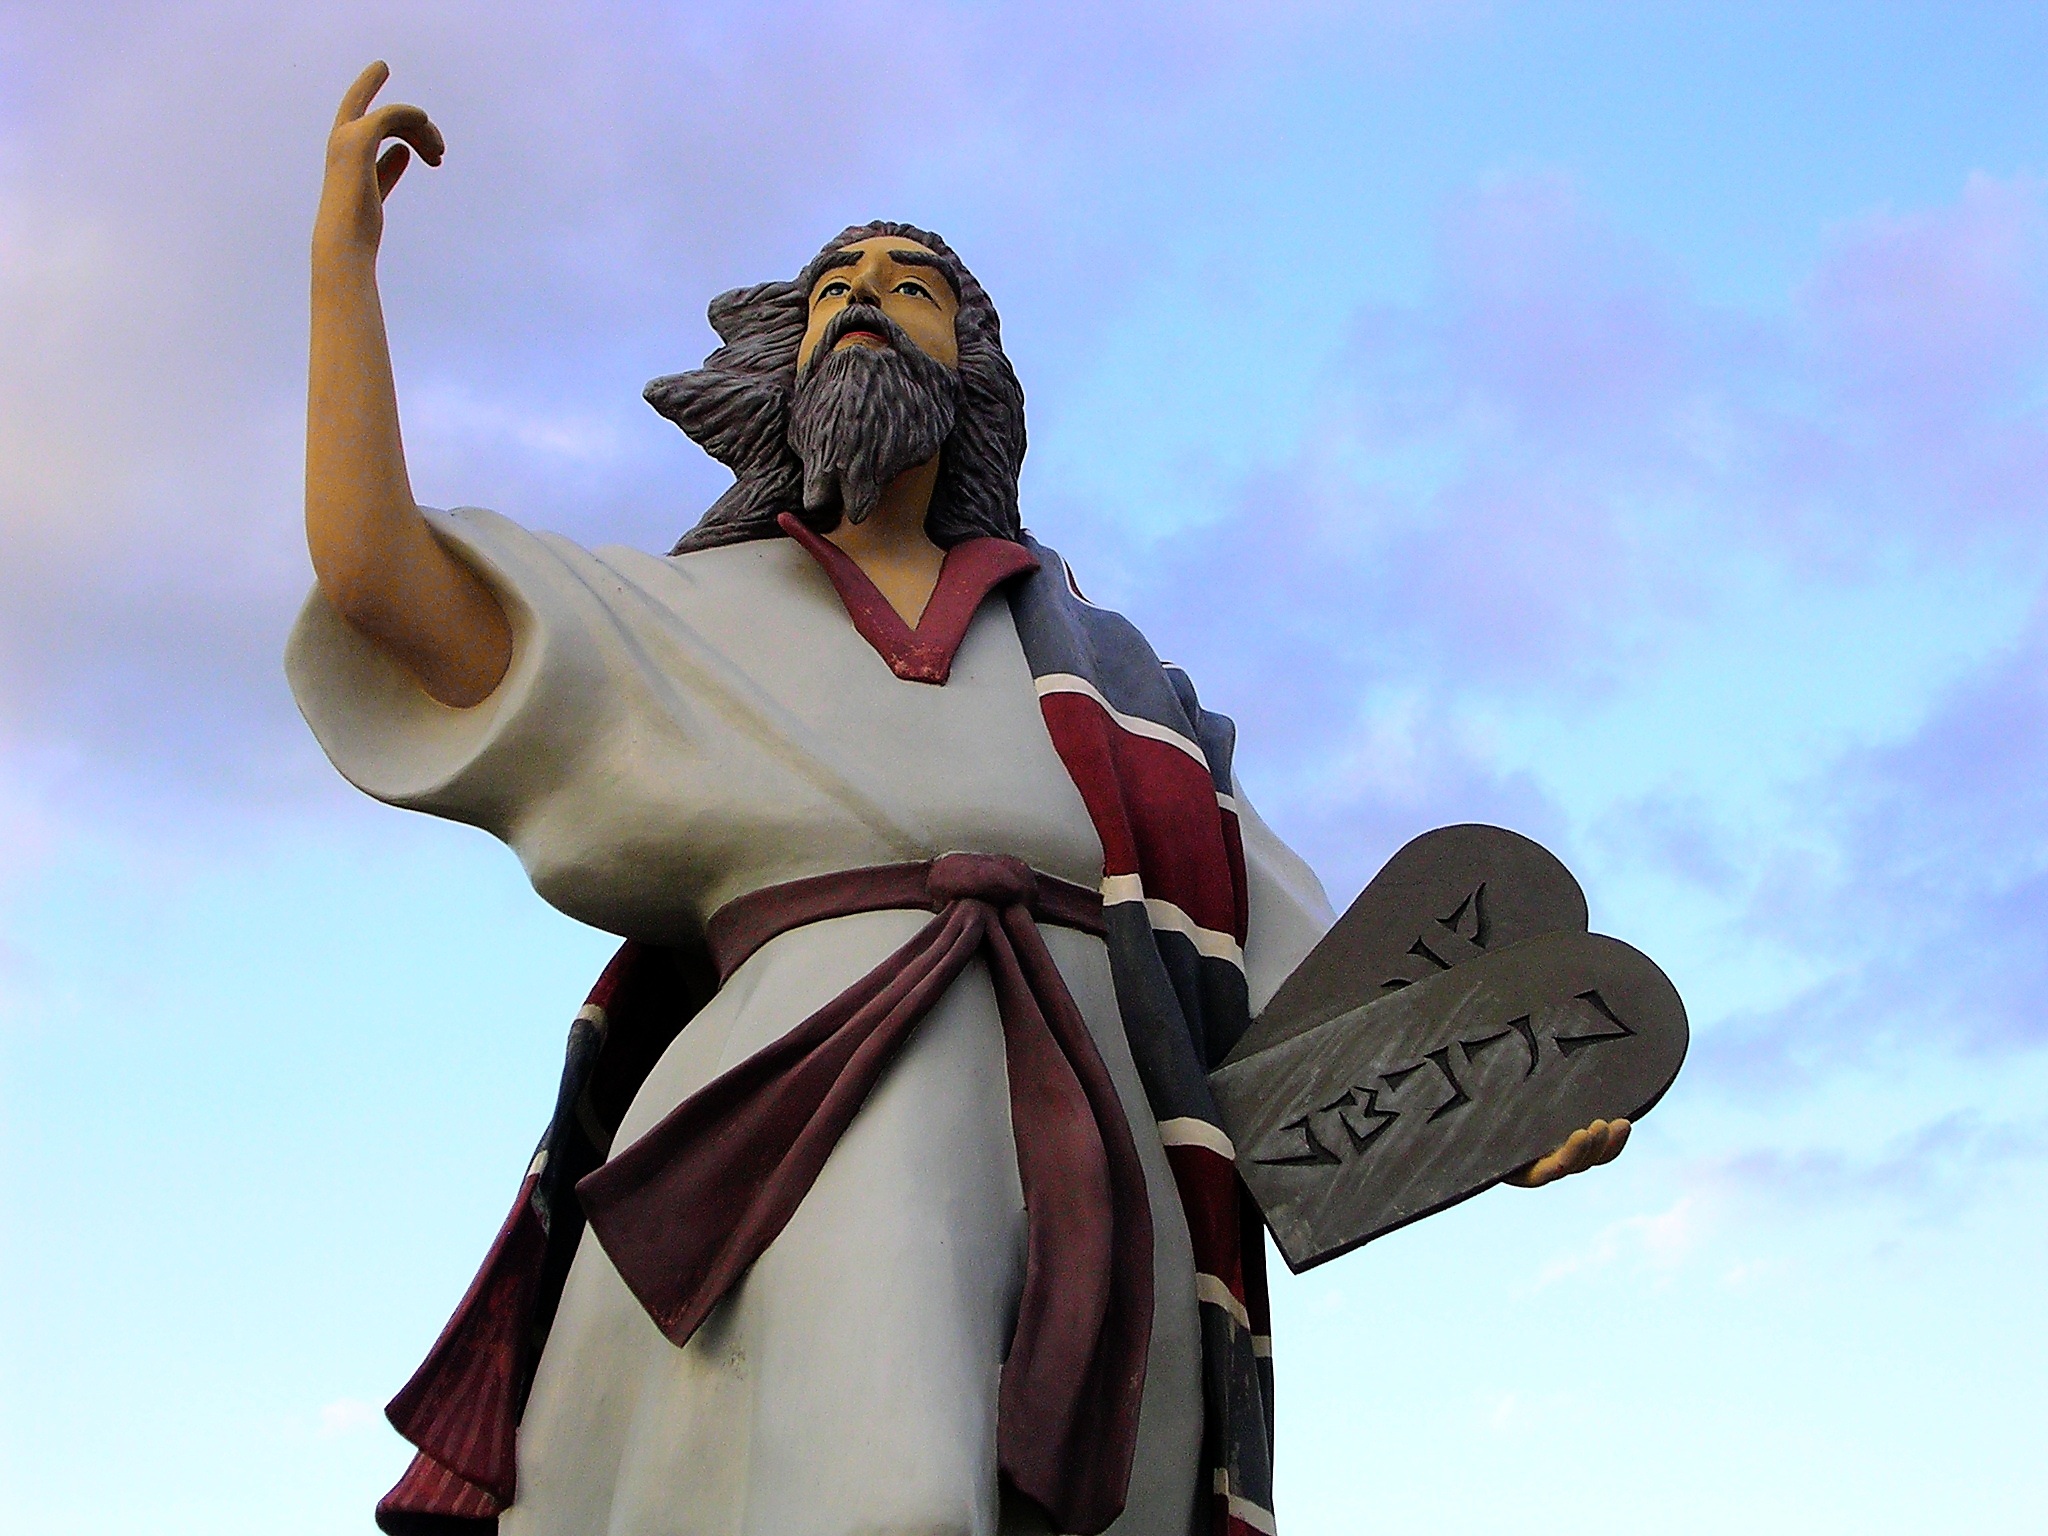
person, monument, statue, sculpture, religious, figure, venezuela, anime, screenshot, moises, ribero